Mames Babegenush

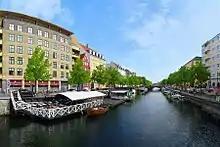
København Christianshavns Kanal1 tango7174

2008 the group was invited to participate in a workshop in New York City conducted by David Krakauer. As part of the workshop they played at the David Krakauer Young Artists Concert in Carnegie Hall.